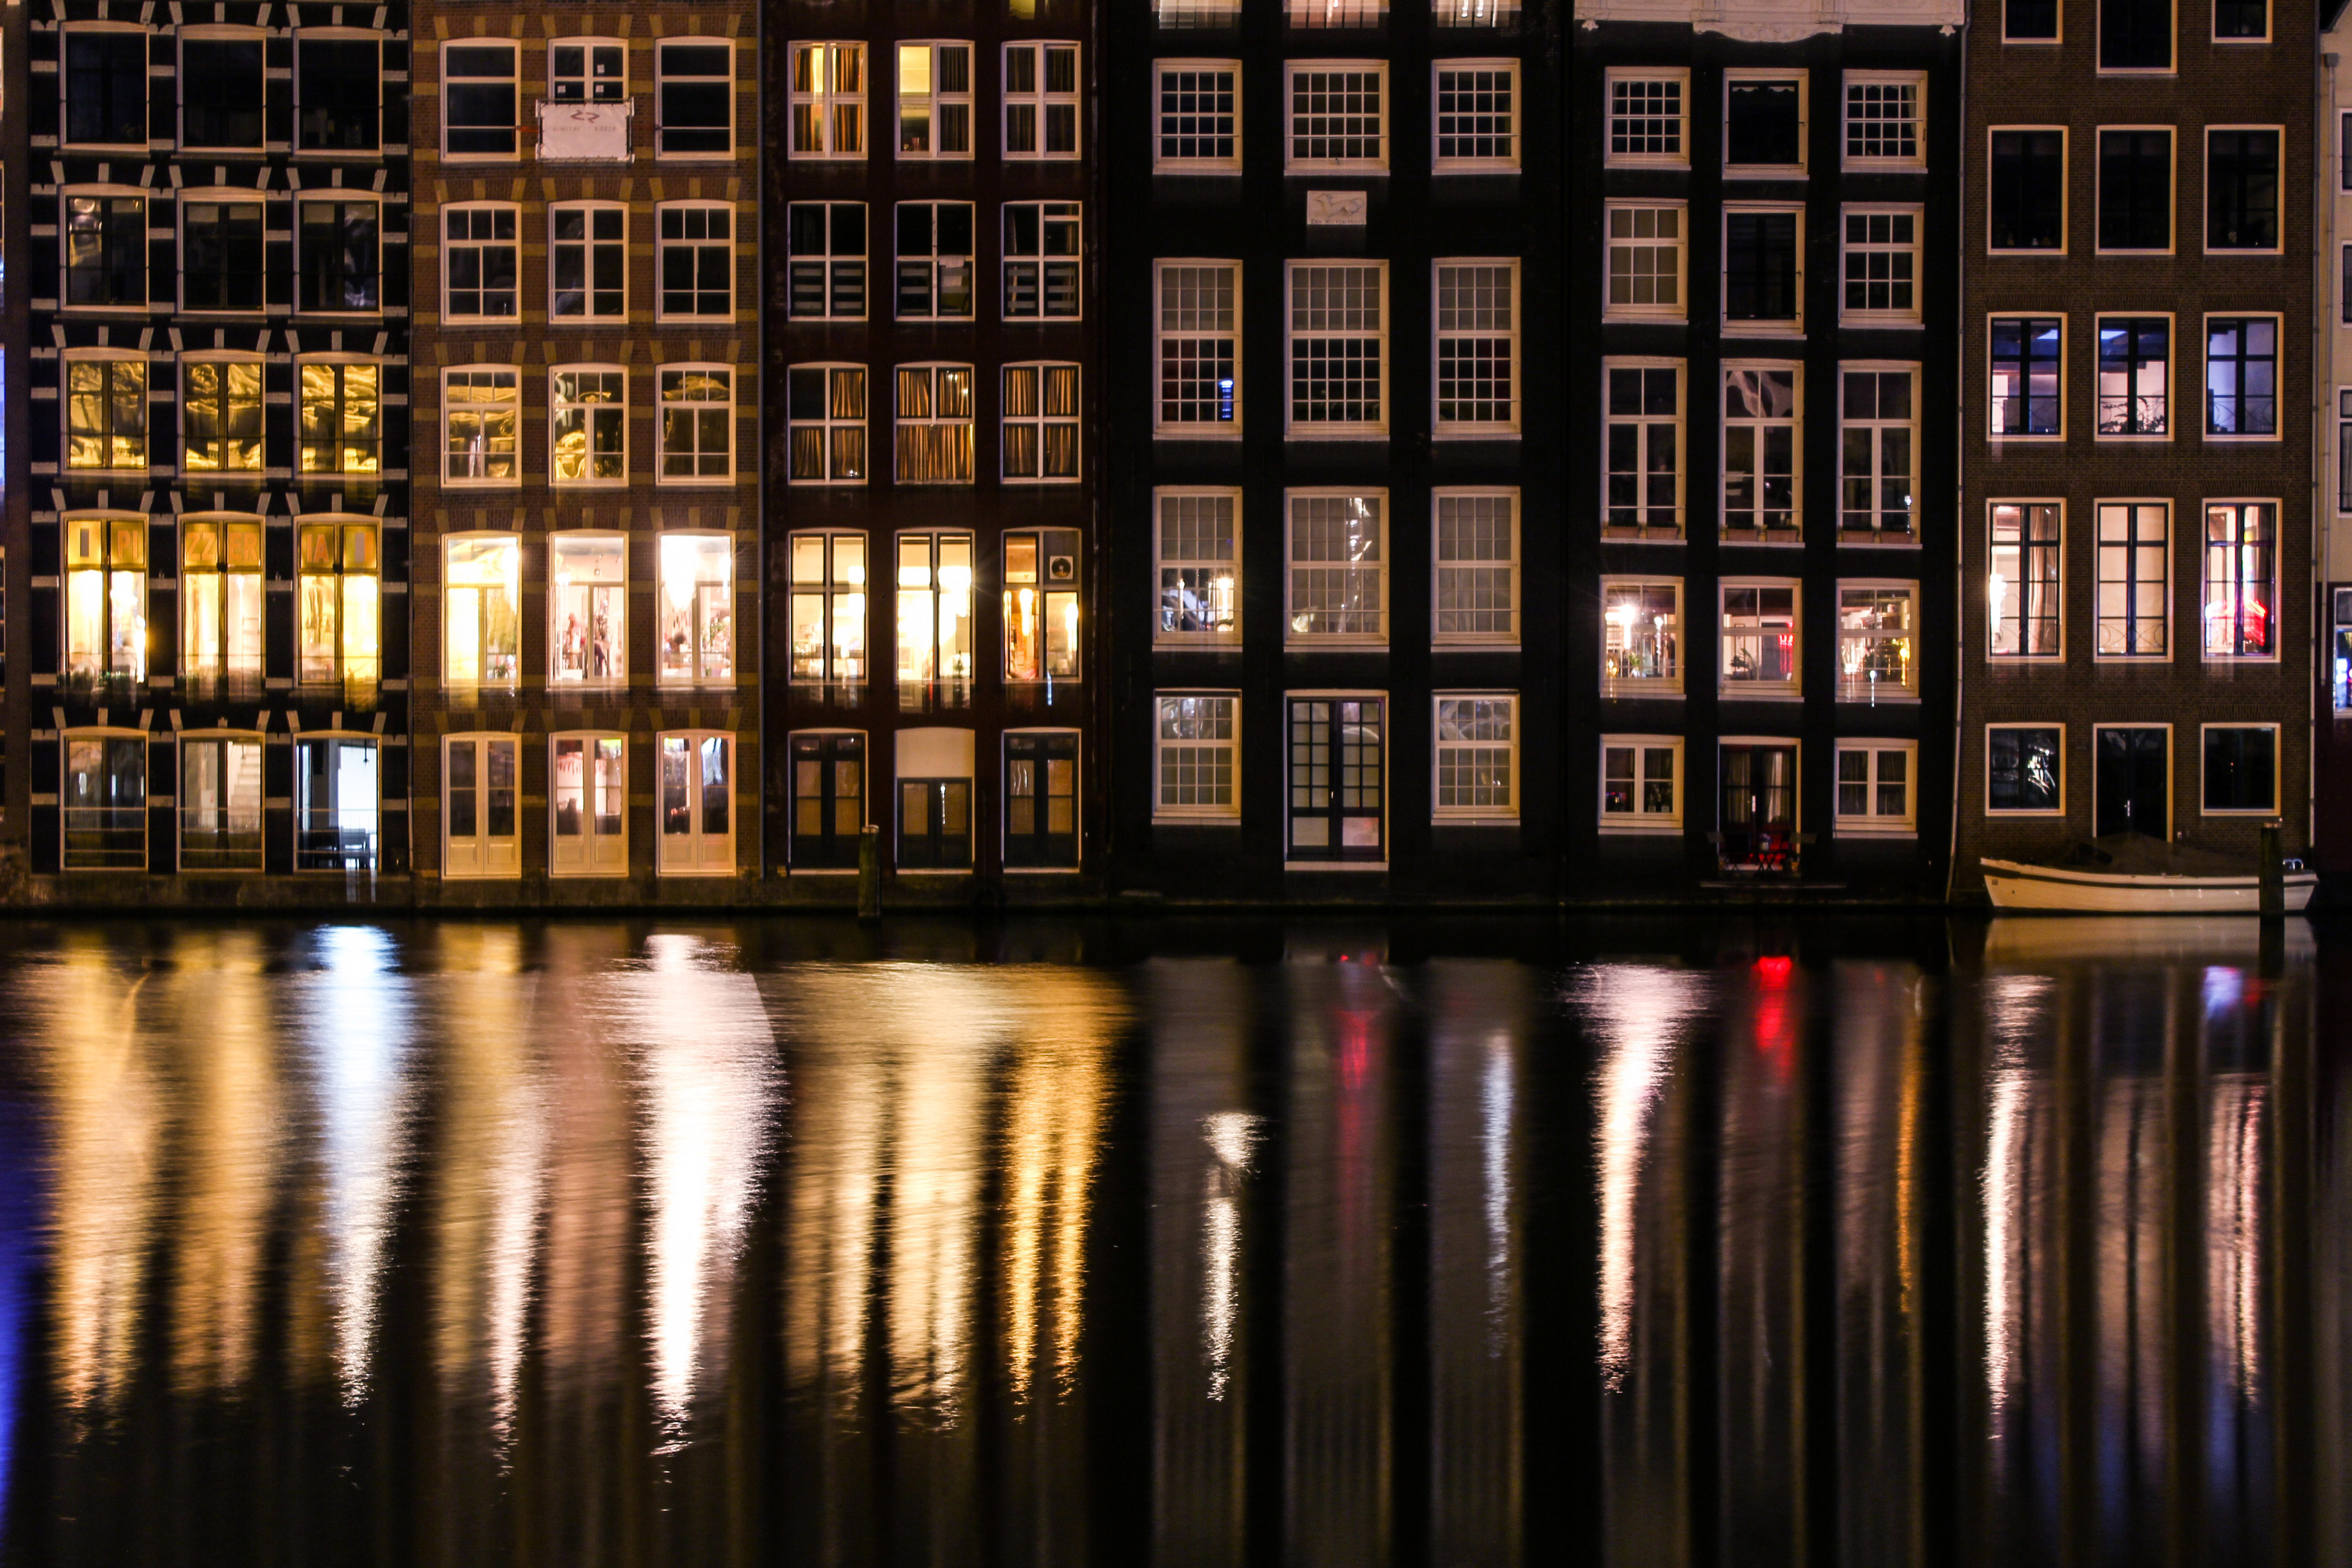
reflection, water, waterway, night, light, architecture, canal, building, lighting, urban area, symmetry, facade, sky, city, channel, mixed use, tree, evening, window, reflecting pool, house, metropolis, apartment, river